Battlecruiser

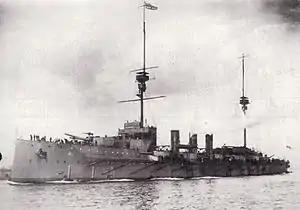
, a "Minotaur"-class armoured cruiser

The battlecruiser (also written as battle cruiser or battle-cruiser) was a type of capital ship of the first half of the 20th century. These were similar in displacement, armament and cost to battleships, but differed in form and balance of attributes. Battlecruisers typically had thinner armour (to a varying degree) and a somewhat lighter main gun battery than contemporary battleships, installed on a longer hull with much higher engine power in order to attain greater speeds. The first battlecruisers were designed in the United Kingdom as a successor to the armoured cruiser, at the same time as the dreadnought succeeded the pre-dreadnought battleship. The goal of the battlecruiser concept was to outrun any ship with similar armament, and chase down any ship with lesser armament; they were intended to hunt down slower, older armoured cruisers and destroy them with heavy gunfire while avoiding combat with the more powerful but slower battleships. However, as more and more battlecruisers were built, they were increasingly used alongside the better-protected battleships.